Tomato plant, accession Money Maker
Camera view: vertical (180 deg); turntable rotation: 30 degrees
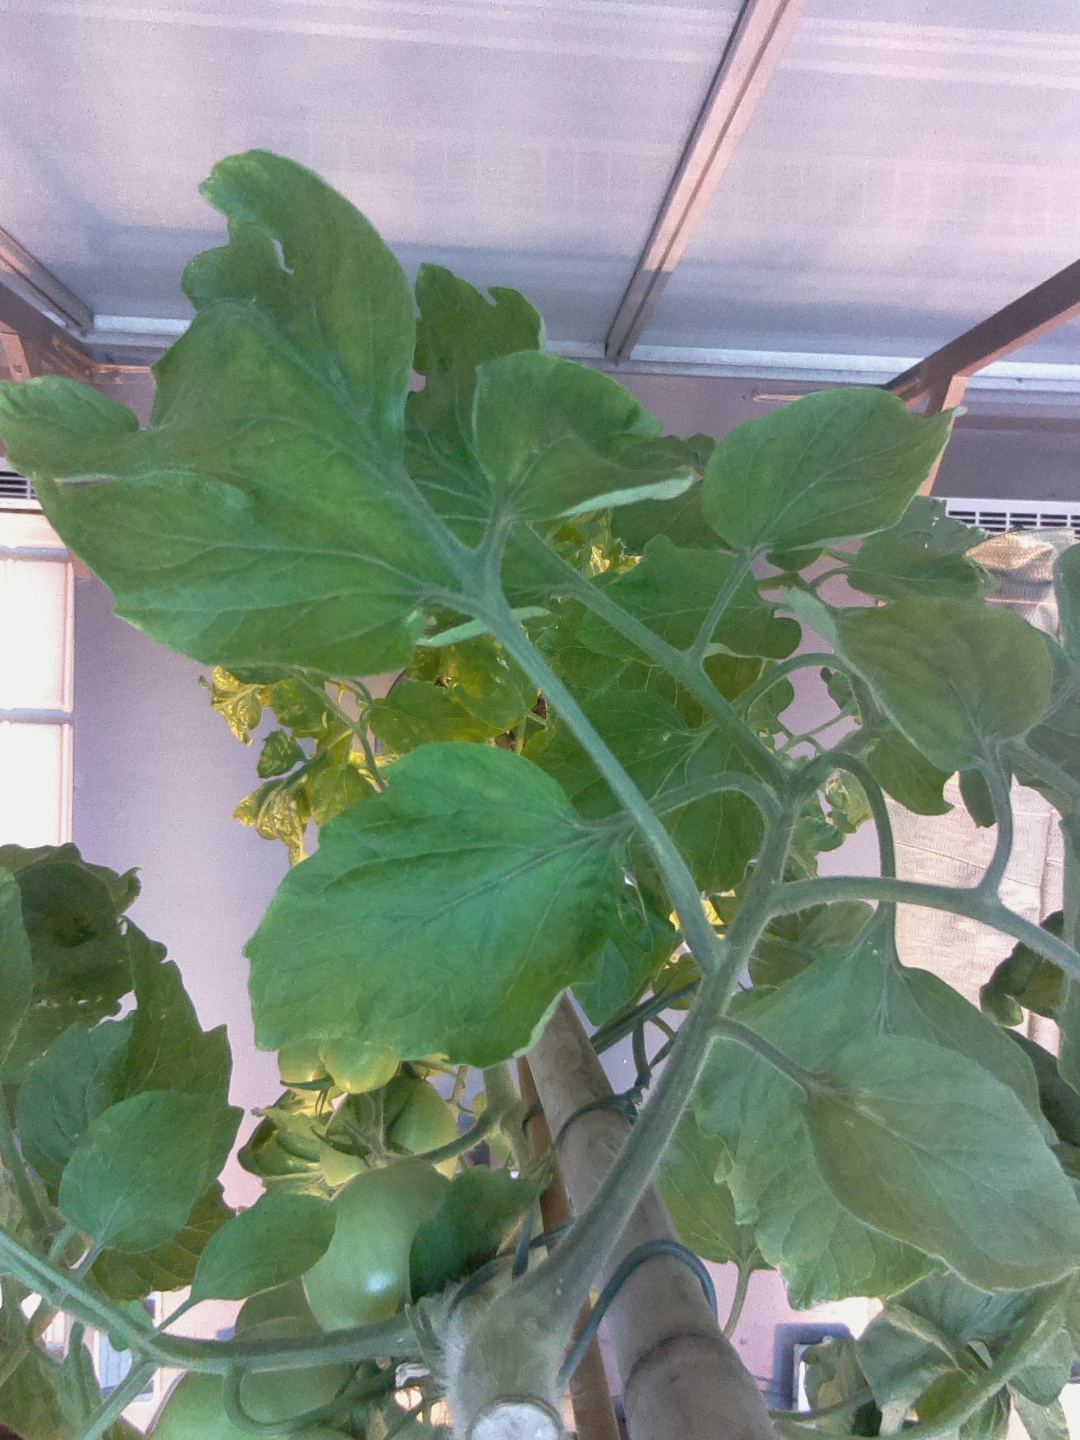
BBCH growth stage 77: 70%-80% of final fruit size